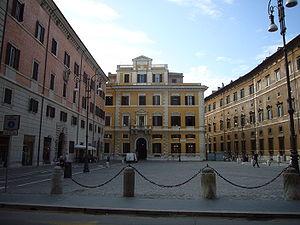
La Piazza Borghese est une place du centre historique de Rome, située dans le rione Campo Marzio.